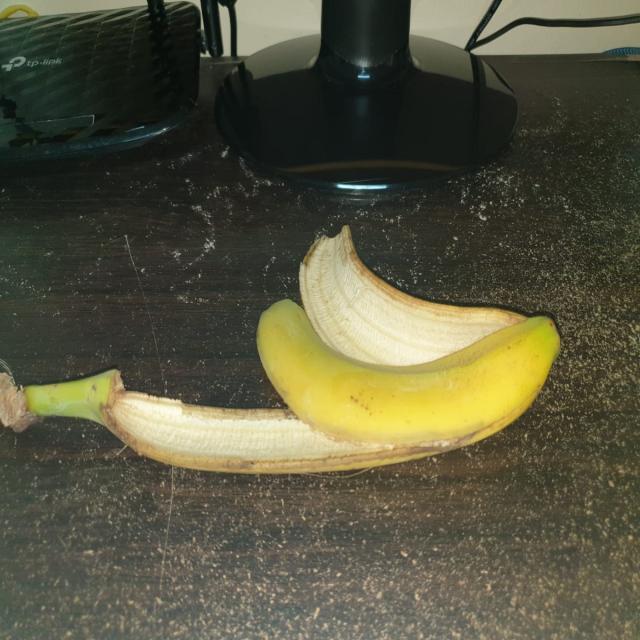
Label: bananas